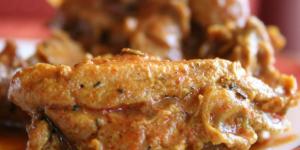
doradas fernando